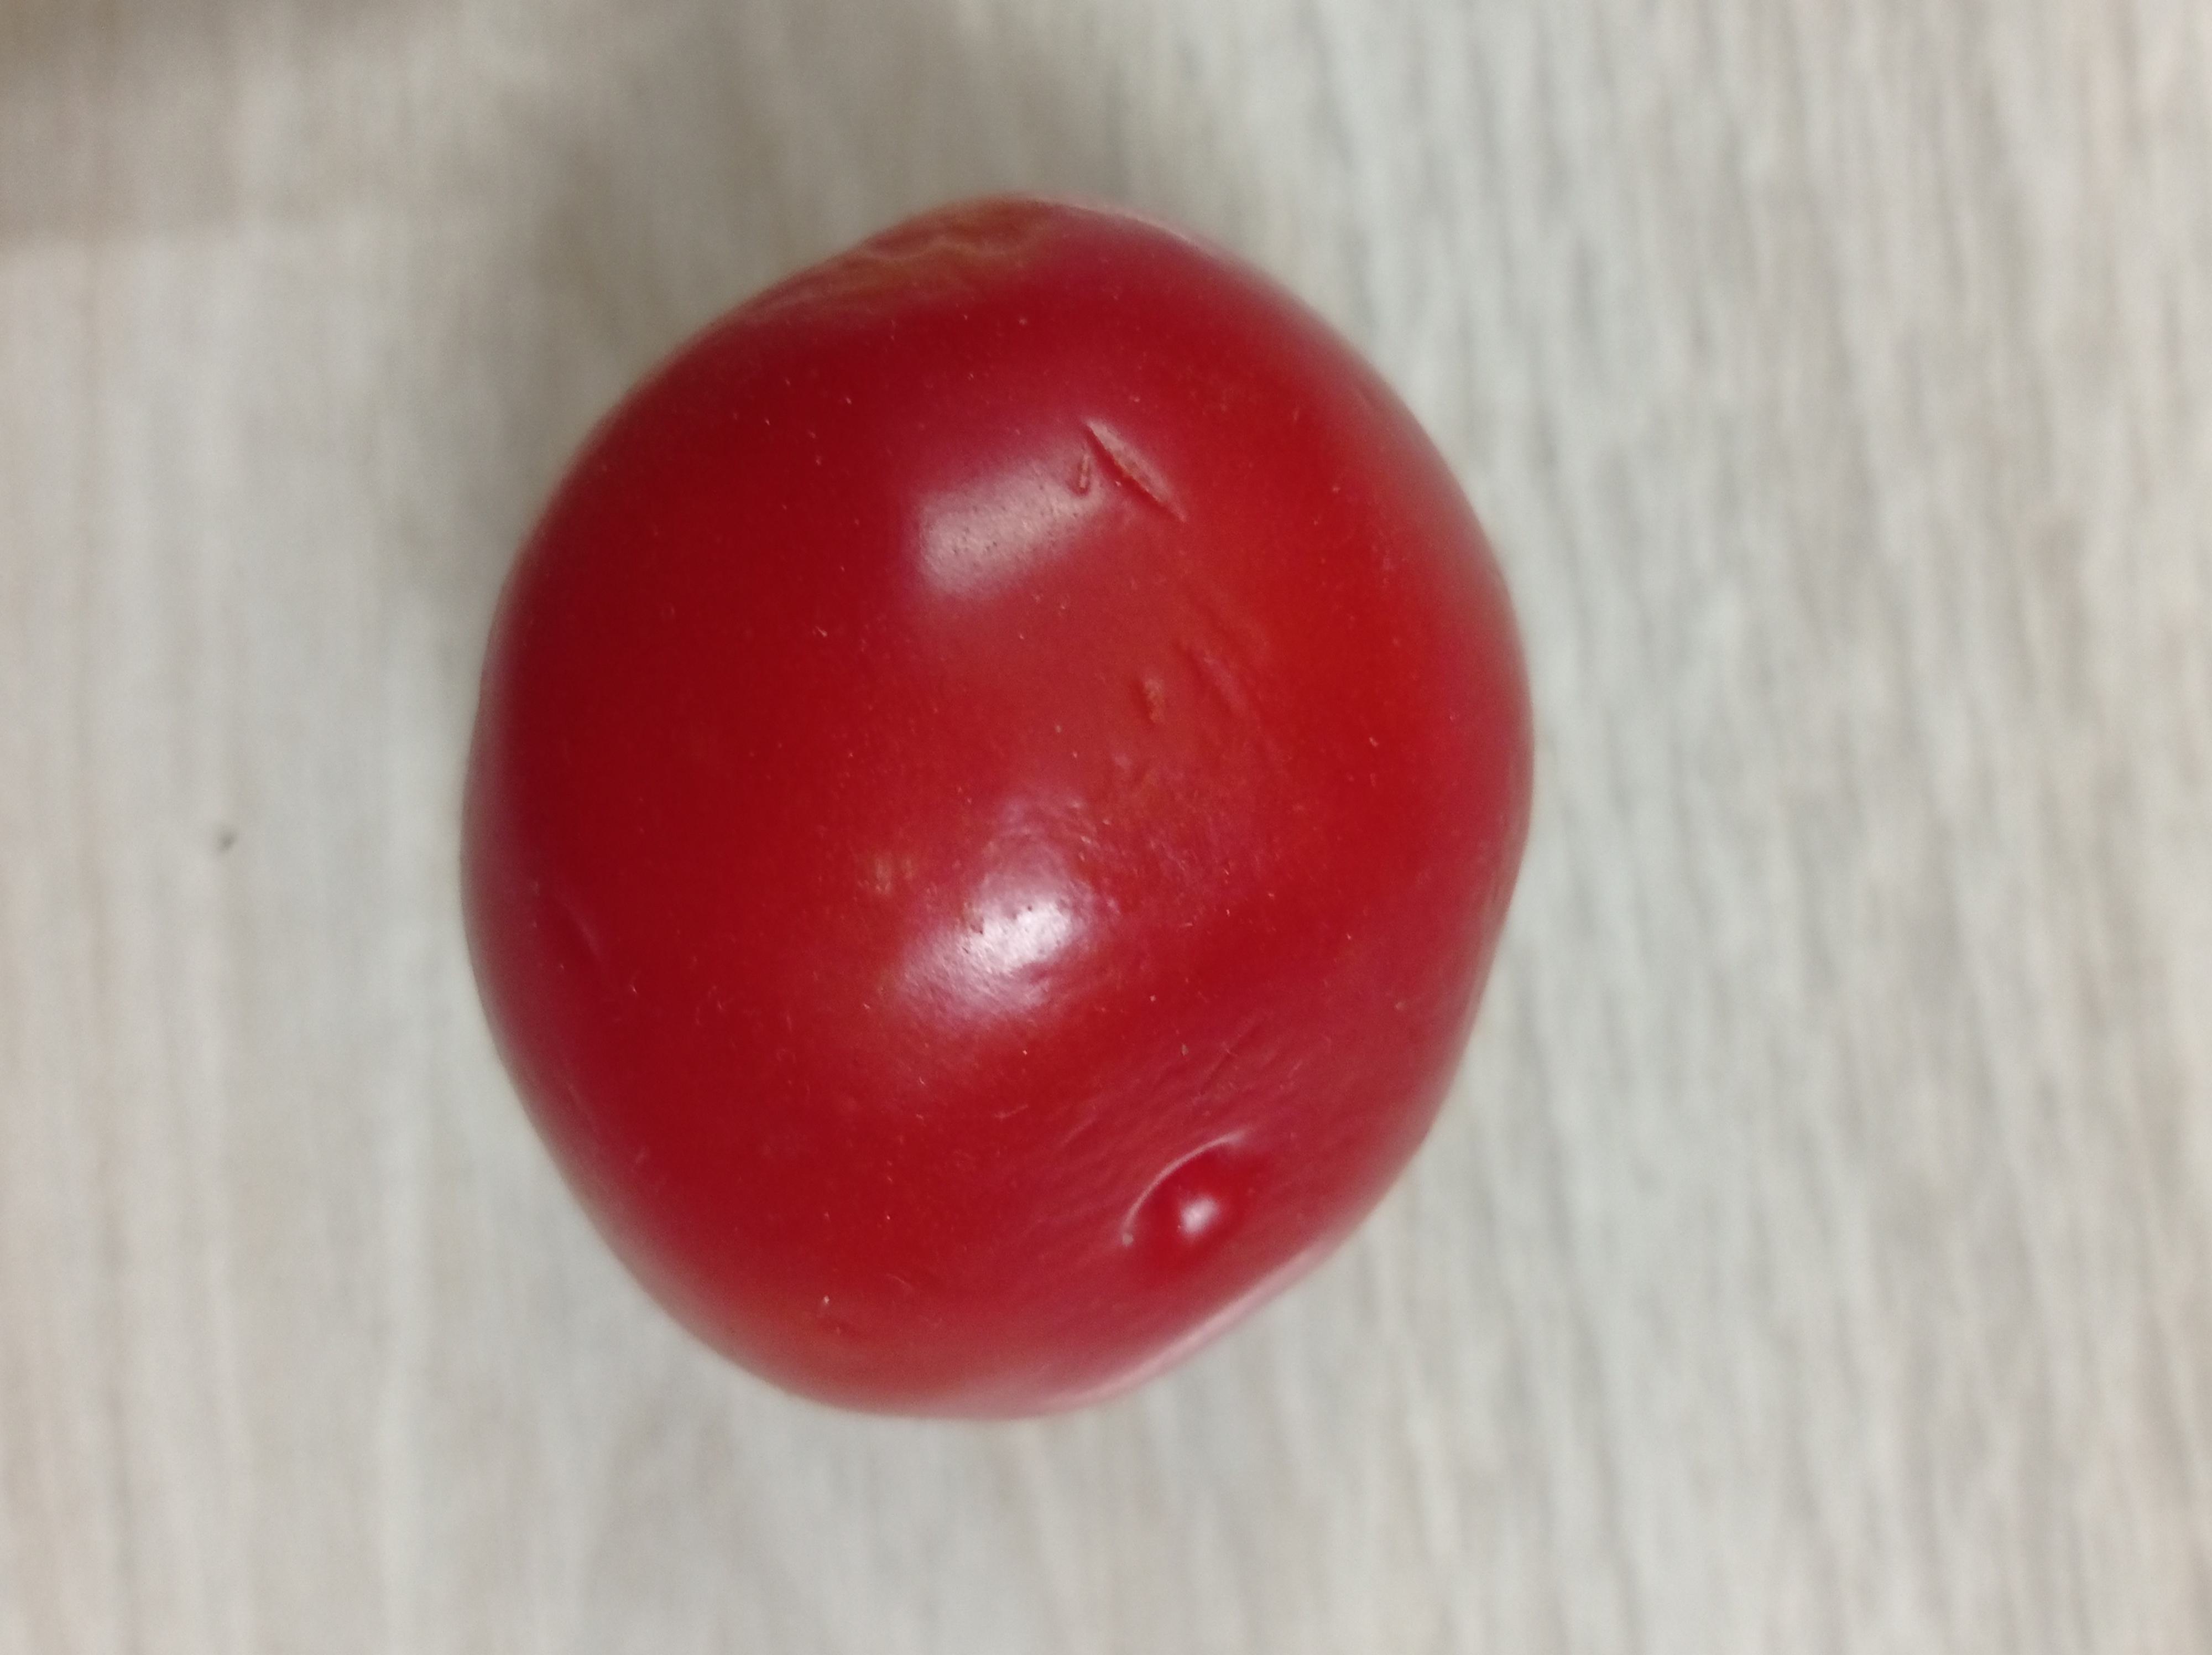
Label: Fresh